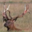
Label: deer